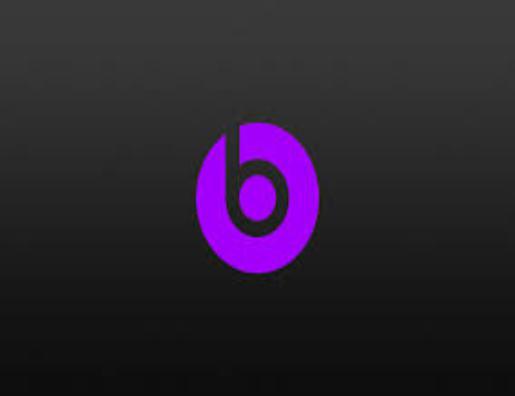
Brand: BEATS BY DRE
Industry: Electronic